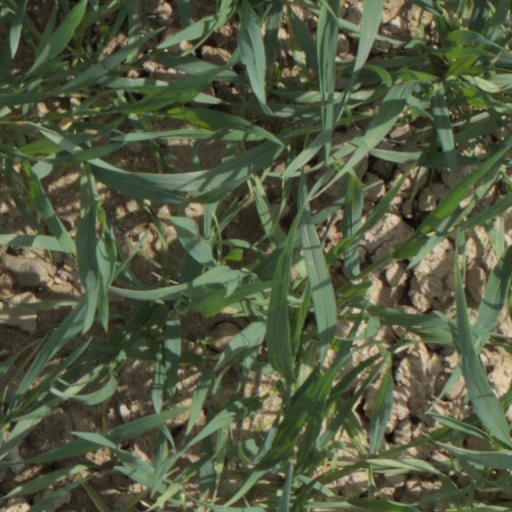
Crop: wheat